Hall PH

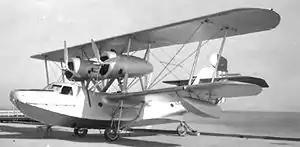
Hall PH-3

The Hall PH was an American flying boat of the 1930s. It was a twin-engined biplane, developed from the Naval Aircraft Factory PN and could hence trace its lineage back to the Felixstowe flying boats of World War I. The PH was purchased in small numbers by the United States Navy and the United States Coast Guard. It remained in service with the Coast Guard until 1944, being used for anti-submarine and search and rescue duties.